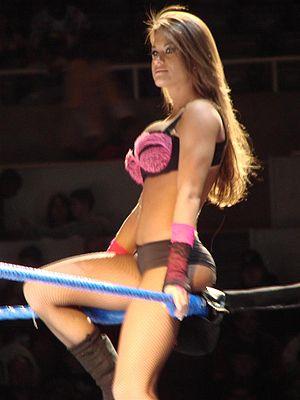
Brooke Adams, plus connue sous le nom de Miss Tessmacher ou Brooke Tessmacher, est une catcheuse et mannequin américaine, ayant travaillé à la World Wrestling Entertainment et actuellement employée à la Total Nonstop Action Wrestling.